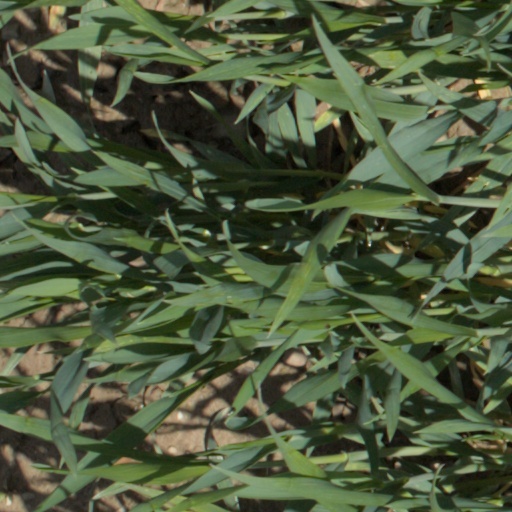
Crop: wheat